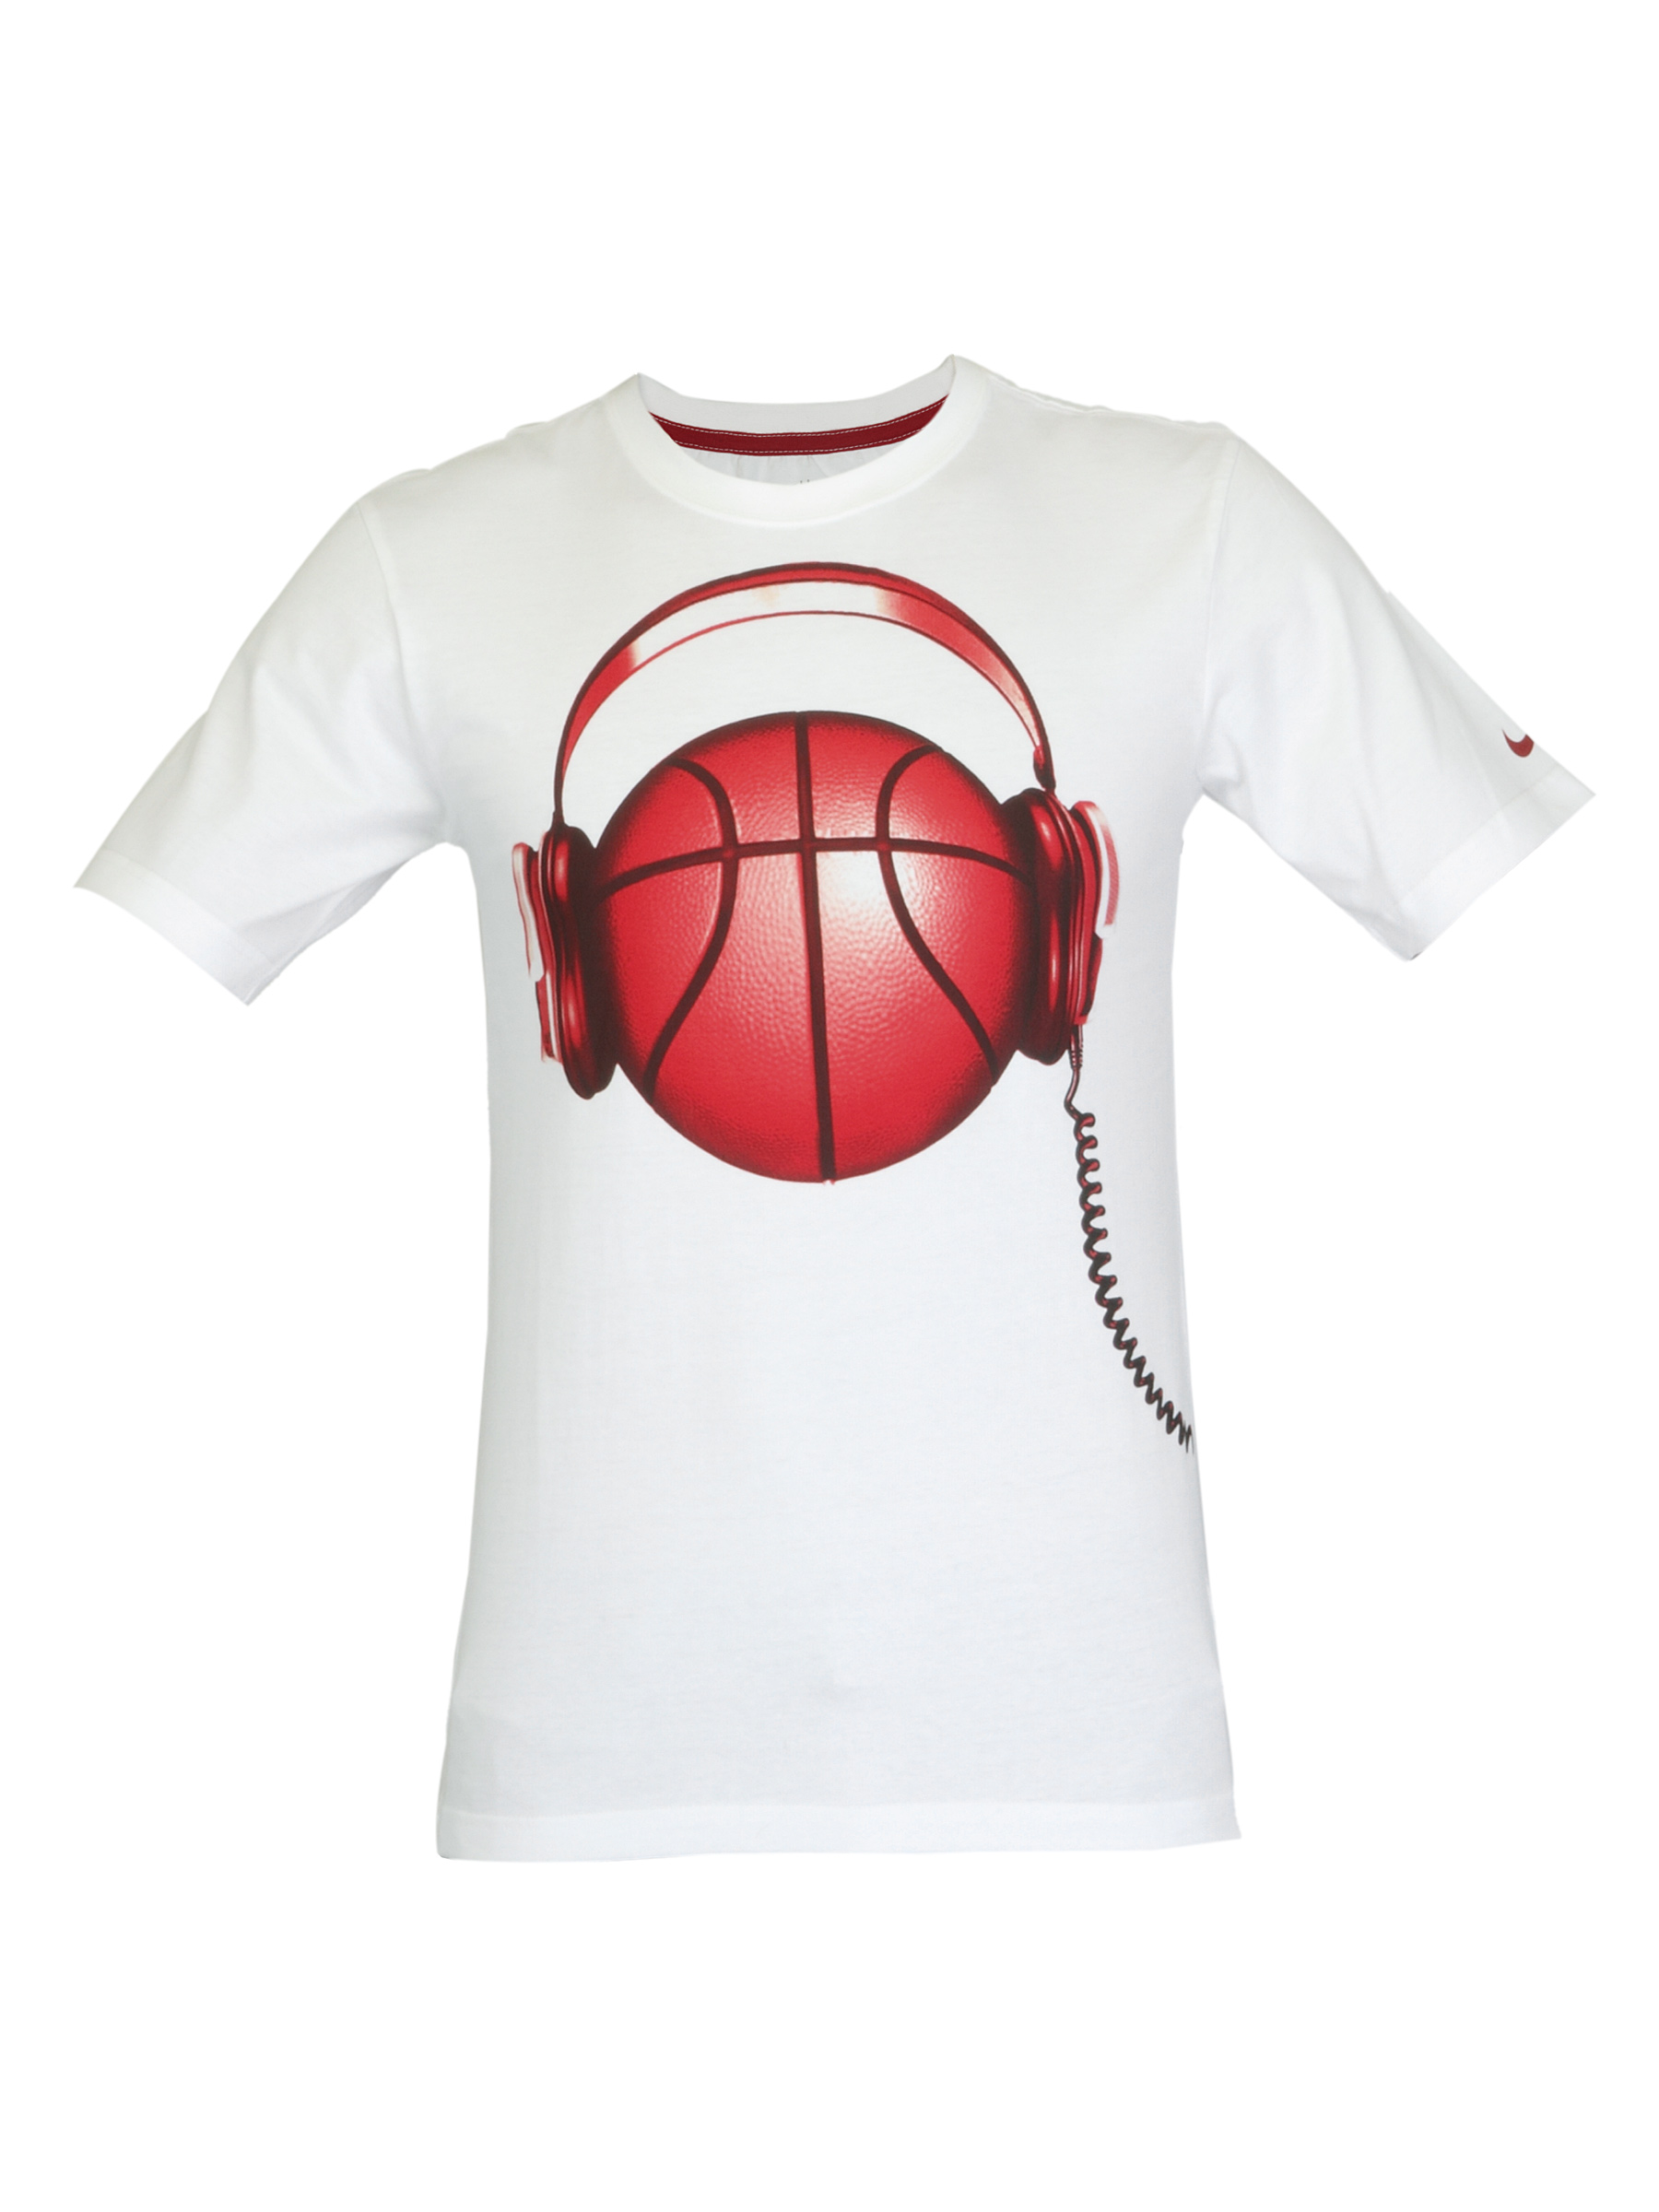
Nike Men Baller Beats White T-shirt
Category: Apparel / Topwear / Tshirts
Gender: Men
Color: White
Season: Summer 2012
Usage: Sports